The Shadow of the Past

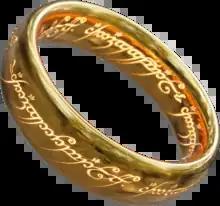
artist's impression of the magical ring

Frodo grows restless in his comfortable home, Bag End, in the Shire, and starts to hear rumours of a dark power growing in the East. His gardener, Sam Gamgee, who likes tales of Elves, discuss the rumours in the Green Dragon Inn with Ted Sandyman, the miller's son. Ted thinks the tales are irrelevant nonsense.